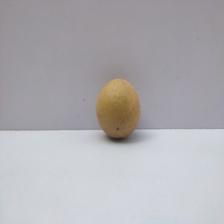
Size: Medium